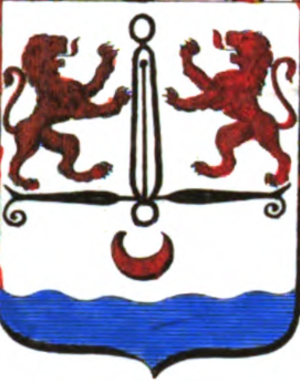
Armes de la famille de Grand Ry
Cette liste des familles contemporaines de la noblesse belge ne retient que les familles subsistantes faisant partie officiellement de la noblesse belge avec un principe légal de noblesse héréditaire, à l'exclusion des familles de nationalité belge de noblesse non reconnue ou de noblesse étrangère n'ayant pas introduit une requête d'incorporation dans la noblesse auprès de S.M. le roi des Belges.